Stunt Squad

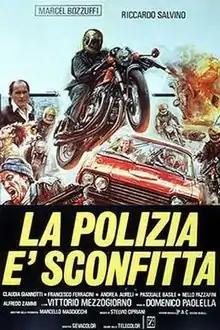

La polizia è sconfitta (internationally titled Stunt Squad and "Elimination Force") is a 1977 Italian "poliziottesco" film directed by Domenico Paolella. The character of Valli, played by Vittorio Mezzogiorno, was defined as "perhaps the most gruesome and ruthless villain of the Italian crime cinema."